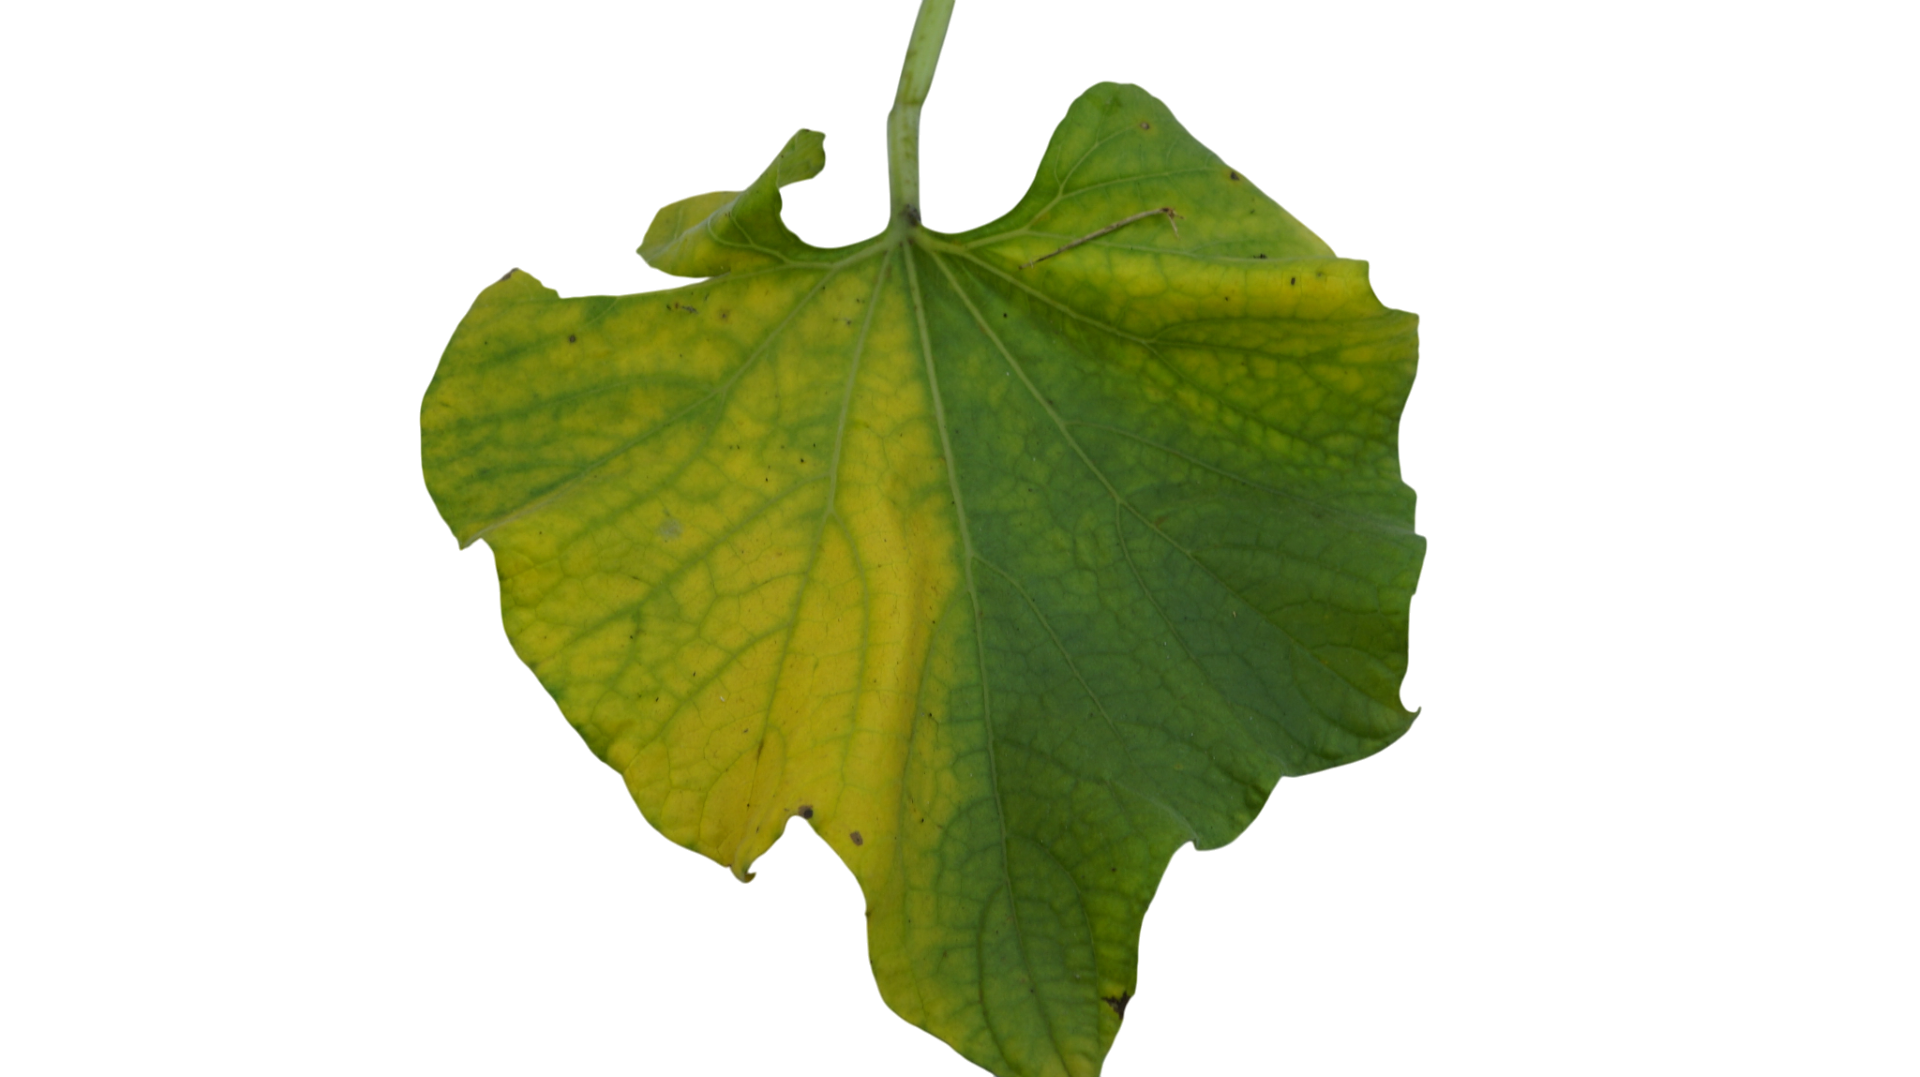
Crop: Bottle Gourd
Label: Downy_Mildew